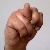
The image shows a hand gesture representing the letter 'N' in Indian Sign Language.